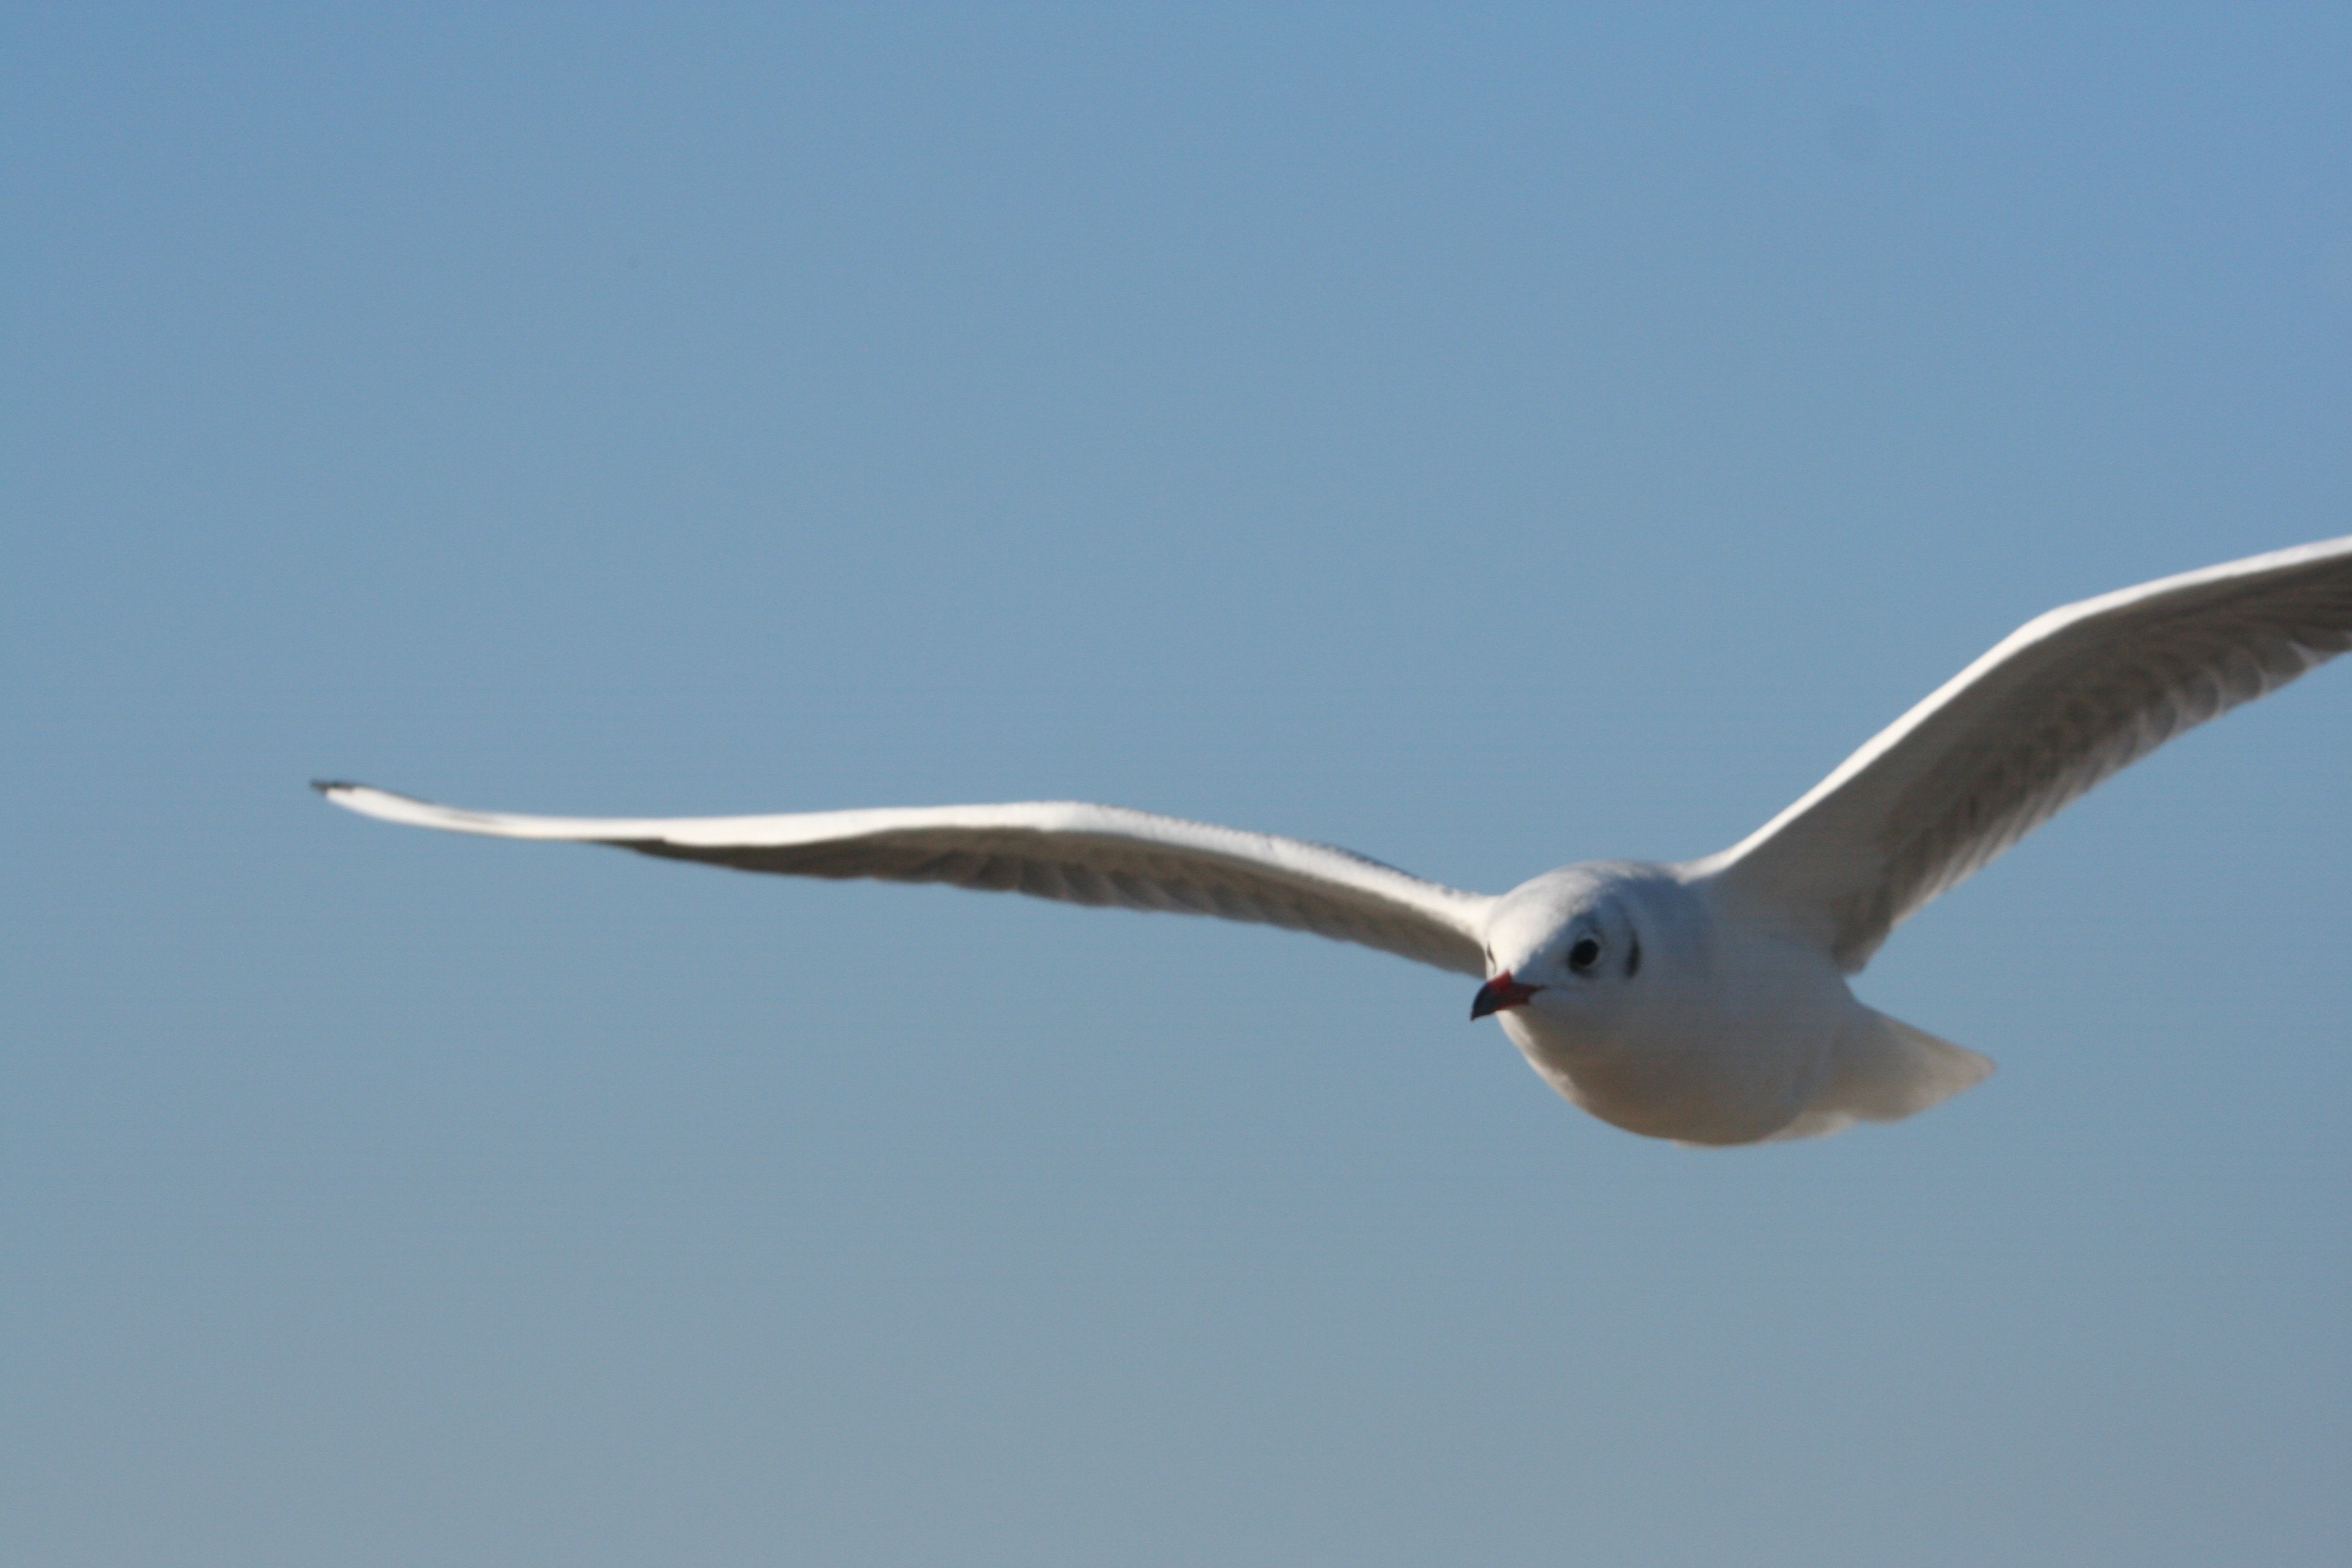
coast, bird, wing, sky, seabird, gull, beak, flight, blue sky, birds, gulls, vertebrate, albatross, bird flight, charadriiformes, european herring gull